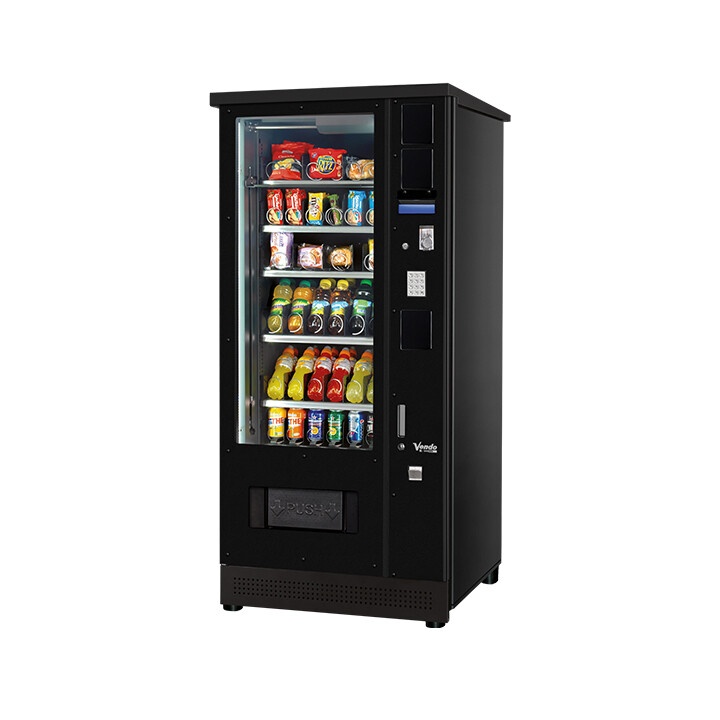
Snackautomat - SandenVendo SM6 Outdoor
SandenVendo G-Snack 6 OD – Der robuste Snackautomat für den Outdoor-Einsatz Der SandenVendo G-Snack 6 OD ist die perfekte Lösung für den Verkauf von Snacks und Getränken an stark frequentierten Außenbereichen wie Bahnhöfen, Raststätten, Sportanlagen und Freizeitparks. Dieser leistungsstarke Automat vereint eine hohe Kapazität mit modernster Technologie und ist speziell für den Einsatz unter anspruchsvollen Wetterbedingungen konzipiert. Highlights des SandenVendo G-Snack 6 OD: Große Kapazität & Vielseitigkeit : Bietet Platz für eine Vielzahl an Snacks und Getränken, darunter Chips, Süßigkeiten, Sandwiches, Dosen und Flaschen – ideal für Standorte mit hohem Kundenaufkommen. Flexible Produktauswahl: Dank anpassbarer Regale und Spiralen können Produkte unterschiedlicher Größen und Formen effizient präsentiert werden. Outdoor-taugliches Design: Der Automat ist wetterfest und vandalismussicher, um auch in rauen Umgebungen zuverlässig zu funktionieren. Isolierte Glastür: Die doppelt verglaste Tür sorgt für eine optimale Produktpräsentation und schützt vor Wärmeverlusten, was die Energieeffizienz steigert. Energiesparendes Kühlsystem: Das moderne Kühlsystem mit umweltfreundlichem Kältemittel (R290) sorgt für eine konstante Temperatur und niedrige Betriebskosten. Kompatibel mit bargeldlosen Zahlungssystemen: Unterstützt kontaktlose Zahlungen, Kredit- und Debitkarten sowie Mobile Payments (Apple Pay, Google Pay). Benutzerfreundliche Bedienung: Das beleuchtete Bedienfeld und die leicht zugängliche Produktausgabe sorgen für ein angenehmes Kundenerlebnis, selbst bei schlechter Beleuchtung. Warum der SandenVendo G-Snack 6 OD? Der G-Snack 6 OD ist die perfekte Wahl für Betreiber, die einen robusten, zuverlässigen und vielseitigen Automaten für den Außenbereich suchen. Er kombiniert eine hohe Kapazität mit modernster Technologie und bietet eine effiziente Lösung zur Umsatzsteigerung an stark frequentierten Standorten. Setzen Sie auf Qualität und Funktionalität, um Ihren Kunden jederzeit frische Snacks und Getränke zu bieten. Dieses Gerät ist voll ausgestattet dem Preis inkludiert sind: Münzwechsler Banknotenleser Nayax Kartenzahlterminal Alterskontrolle Vorbereitung und Konfiguration in der Werkstatt Geräteversand
Brand: PK Automaten GmbH
Category: Business & Industrial > Food Service > Vending Machines > Combo Vending Machines